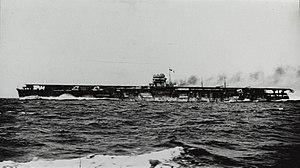
Le Hiryū était un porte-avions servant dans la Marine impériale japonaise. Il fut l'un des protagonistes de l'attaque surprise sur Pearl Harbor le 7 décembre 1941. Le 4 juin 1942, il est très gravement endommagé à la bataille de Midway et fut volontairement coulé par un destroyer japonais le lendemain avec son commandant à bord, le contre-amiral Tamon Yamaguchi.